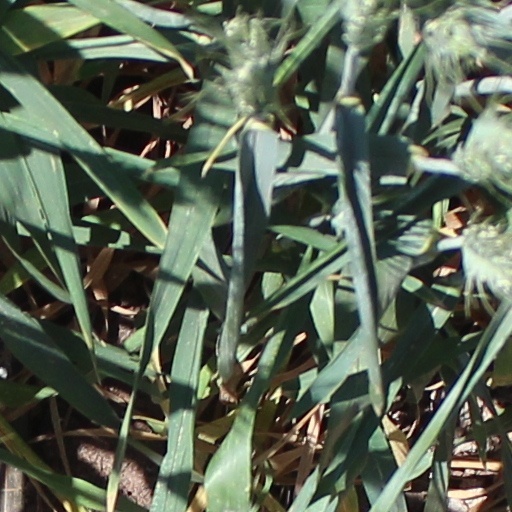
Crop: wheat